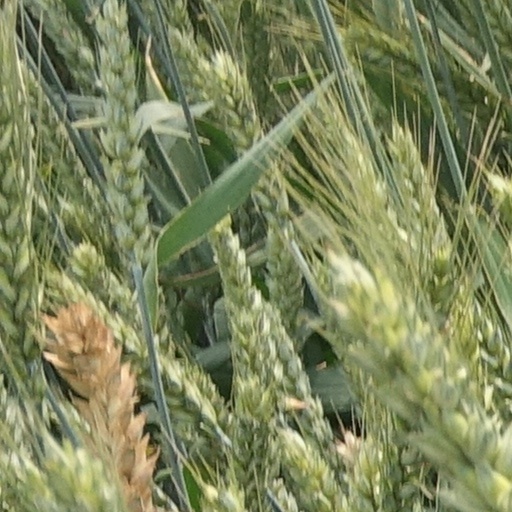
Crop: wheat